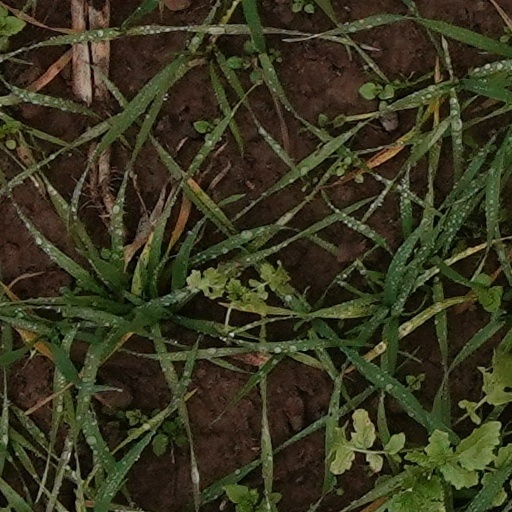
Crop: wheat